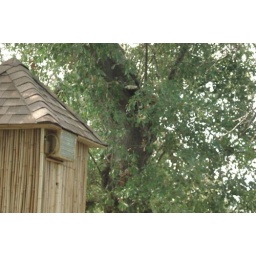
The red panda sleeping in a tree